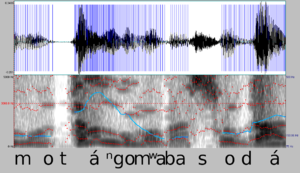
Le spectrogramme est un diagramme représentant le spectre d'un phénomène périodique, associant à chaque fréquence une intensité ou une puissance.
Le lingala est une langue bantoue parlée en République démocratique du Congo et en République du Congo. On compte 15 millions de locuteurs lingalaphones en langue maternelle et une vingtaine de millions de locuteurs toutes catégories.
Une empreinte acoustique est un résumé numérique généré à partir d'un signal audio. Cette empreinte permet d'identifier un échantillon sonore, ou de localiser une séquence sonore dans une base de données audio.